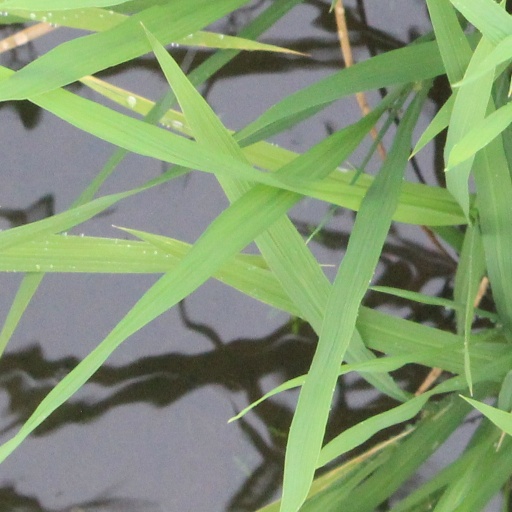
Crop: rice